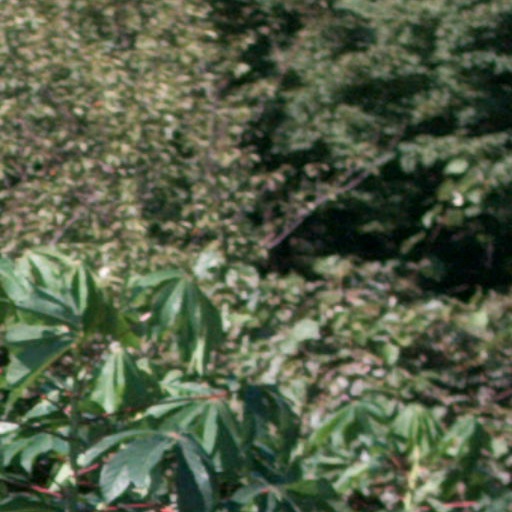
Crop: cassava